Coalition for Epidemic Preparedness Innovations

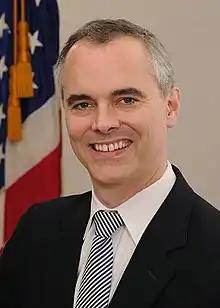
Richard J. Hatchett, CEO of CEPI from 2017

CEPI's original policy contained specific measures to prevent some of these market problems. All vaccine-manufacturing contracts would need initial approval by a public review board. The policy also stated that vaccine prices would be set at levels affordable to those needing vaccines and sustainable to the manufacturer. Trade secrets would not be funded by the CEPI. Companies had to share all research data developed with CEPI funds. While CEPI would, controversially, not retain and license the intellectual property developed with CEPI funds (allowing the groups awarded funding to own it), the CEPI retained "step-in" rights: the right to license and use intellectual property developed with CEPI funds for vaccine production, even if the company that had received the funding and taken ownership of the IP later withdrew from the agreement with CEPI. The original policy also required that funded parties pre-register any trials in a clinical trials registry, publish results within a year of study completion (except with compelling reason and permission of CEPI), publish results in open-access articles, and have mechanisms for securely sharing underlying data and results, including negative results, in a way that preserves trial volunteer privacy (see AllTrials for further information).